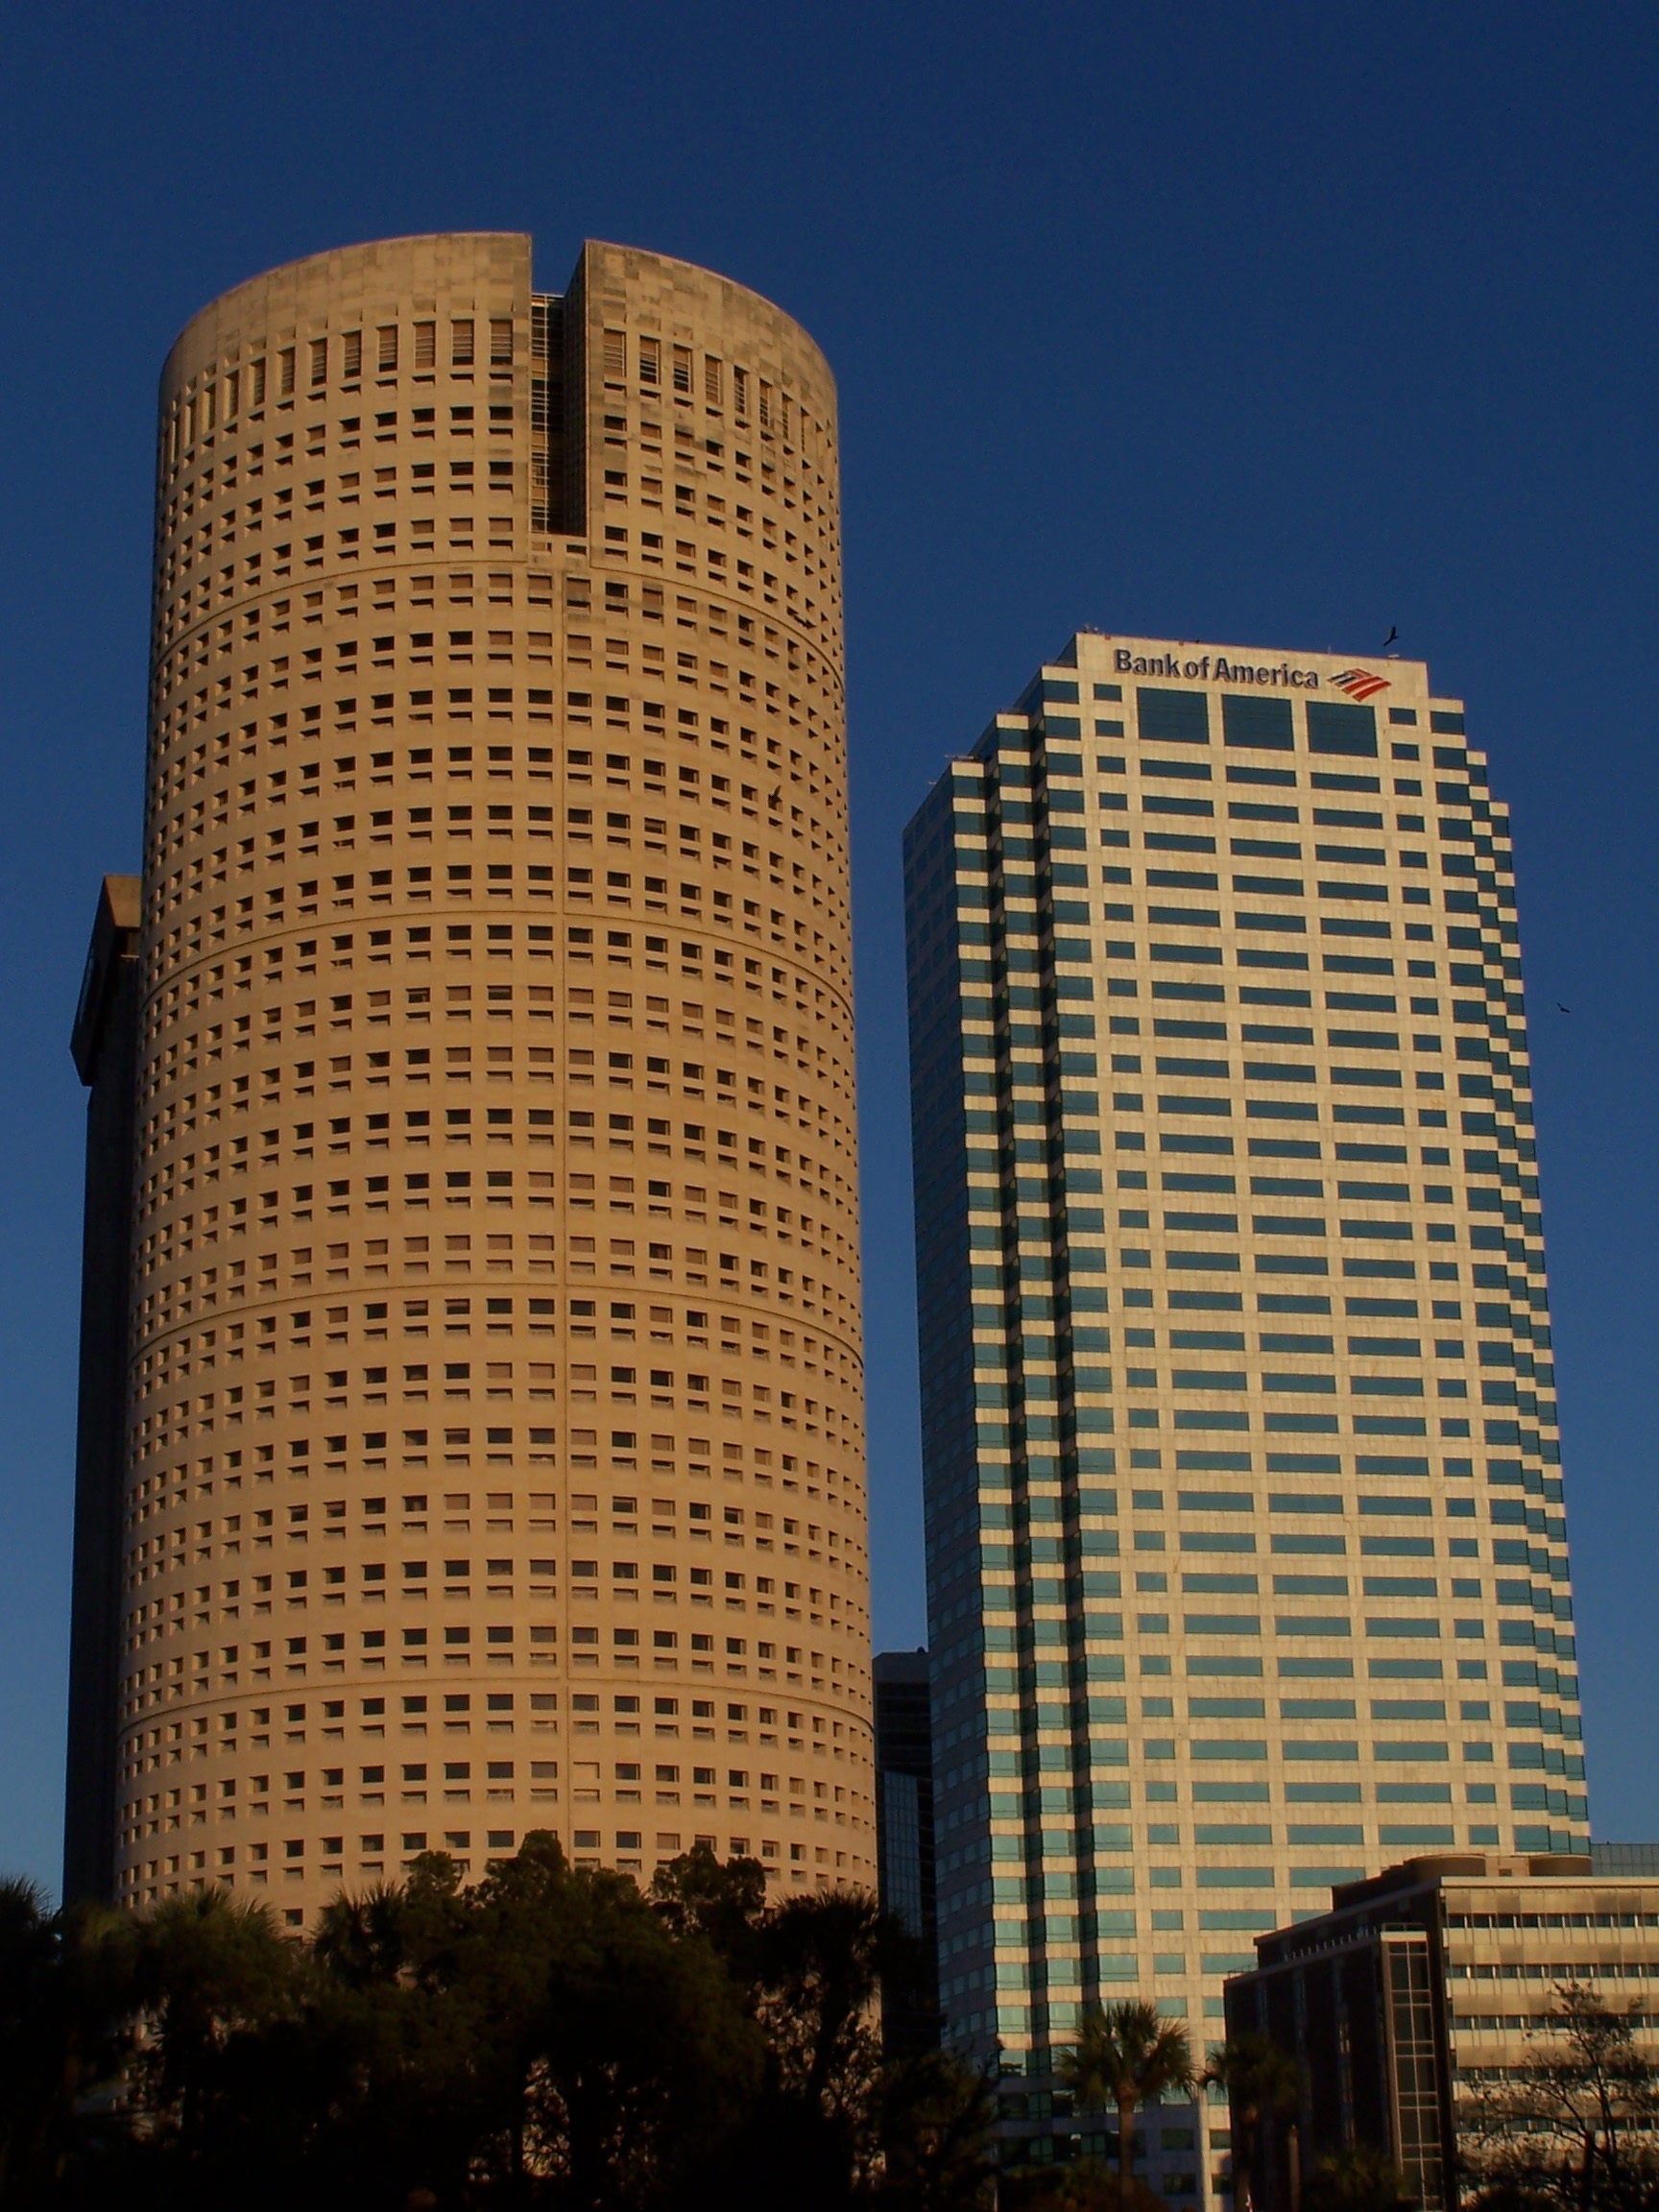
architecture, skyline, building, city, skyscraper, cityscape, downtown, tower, landmark, tower block, skyscrapers, buildings, florida, metropolis, condominium, tampa, tampa bay, urban area, metropolitan area